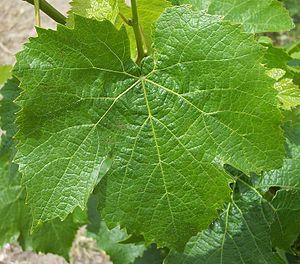
Le petit verdot N est une variété de raisin français.